Yerry Mina

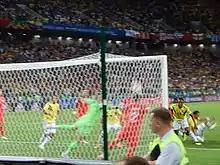
Mina ties the match against England in the Round of 16 at the 2018 FIFA World Cup

Mina made his debut for the club on 4 July 2016, playing a full game in a 3–1 away defeat of Sport Recife. His first goal for the "Verdão" arrived in the following fixture, a 1–1 draw against Santos. He was, however, rotated off just before the end of the first half due to an apparent injury. He was carried off the field on a stretcher, in tears. On 13 July it was confirmed that Mina would not recover in time for the 2016 Summer Olympics, with the recuperation from his injury expected to take six to eight weeks.